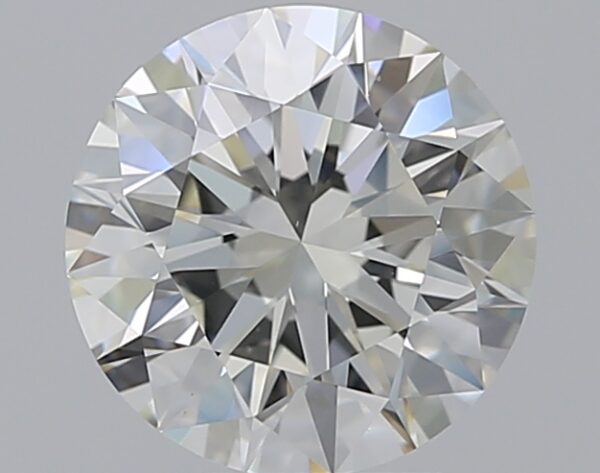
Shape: round
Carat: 2.51
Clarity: VS1
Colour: J
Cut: EX
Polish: EX
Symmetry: EX
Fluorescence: F
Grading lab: GIA
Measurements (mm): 8.68 x 8.73 x 5.41